General Dynamics–Grumman F-111B

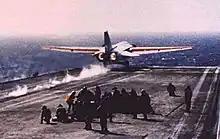
F-111B, BuNo 151974, being launched from USS "Coral Sea" in July 1968. It was the only F-111B to perform carrier operational trials.

Flight tests on the F-111B continued at NAS Point Mugu, California and NAWS China Lake, California even after the program had been terminated. In July 1968, the pre-production F-111B Bureau Number 151974, was used for carrier trials aboard . The evaluation was completed without issue.